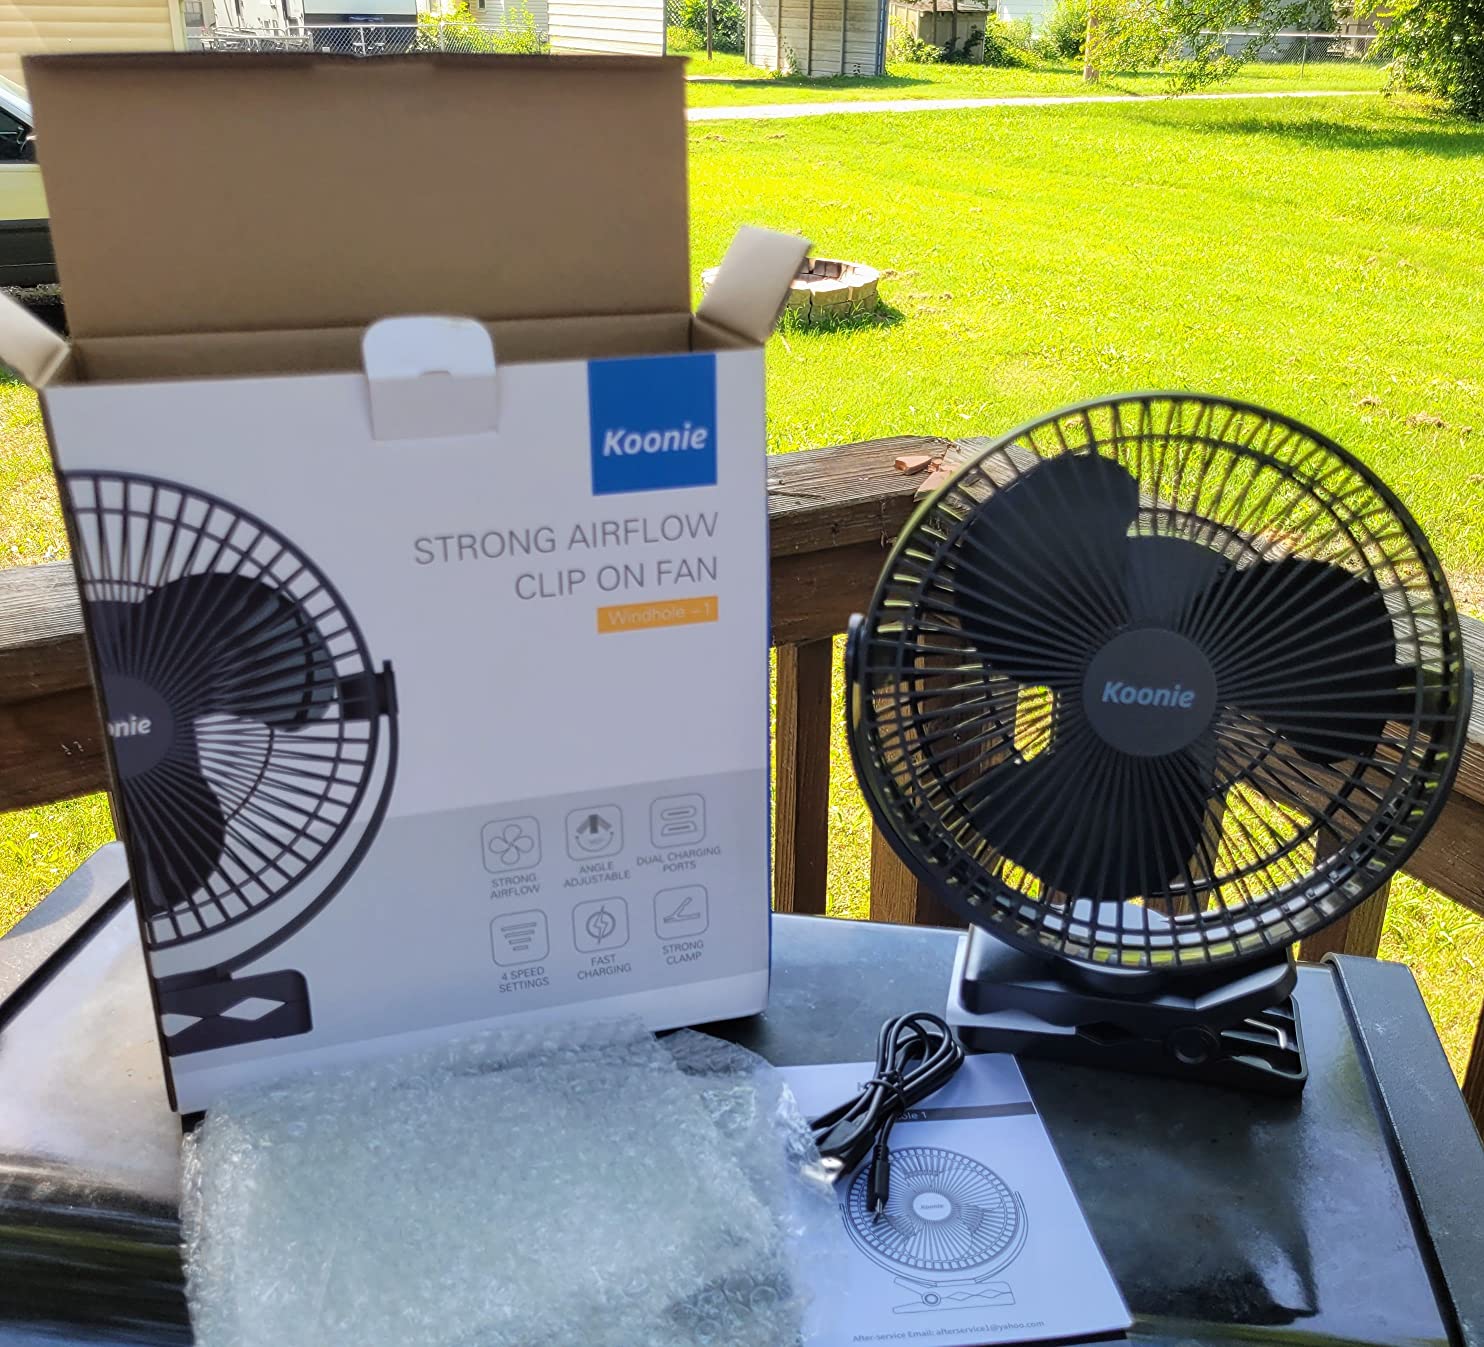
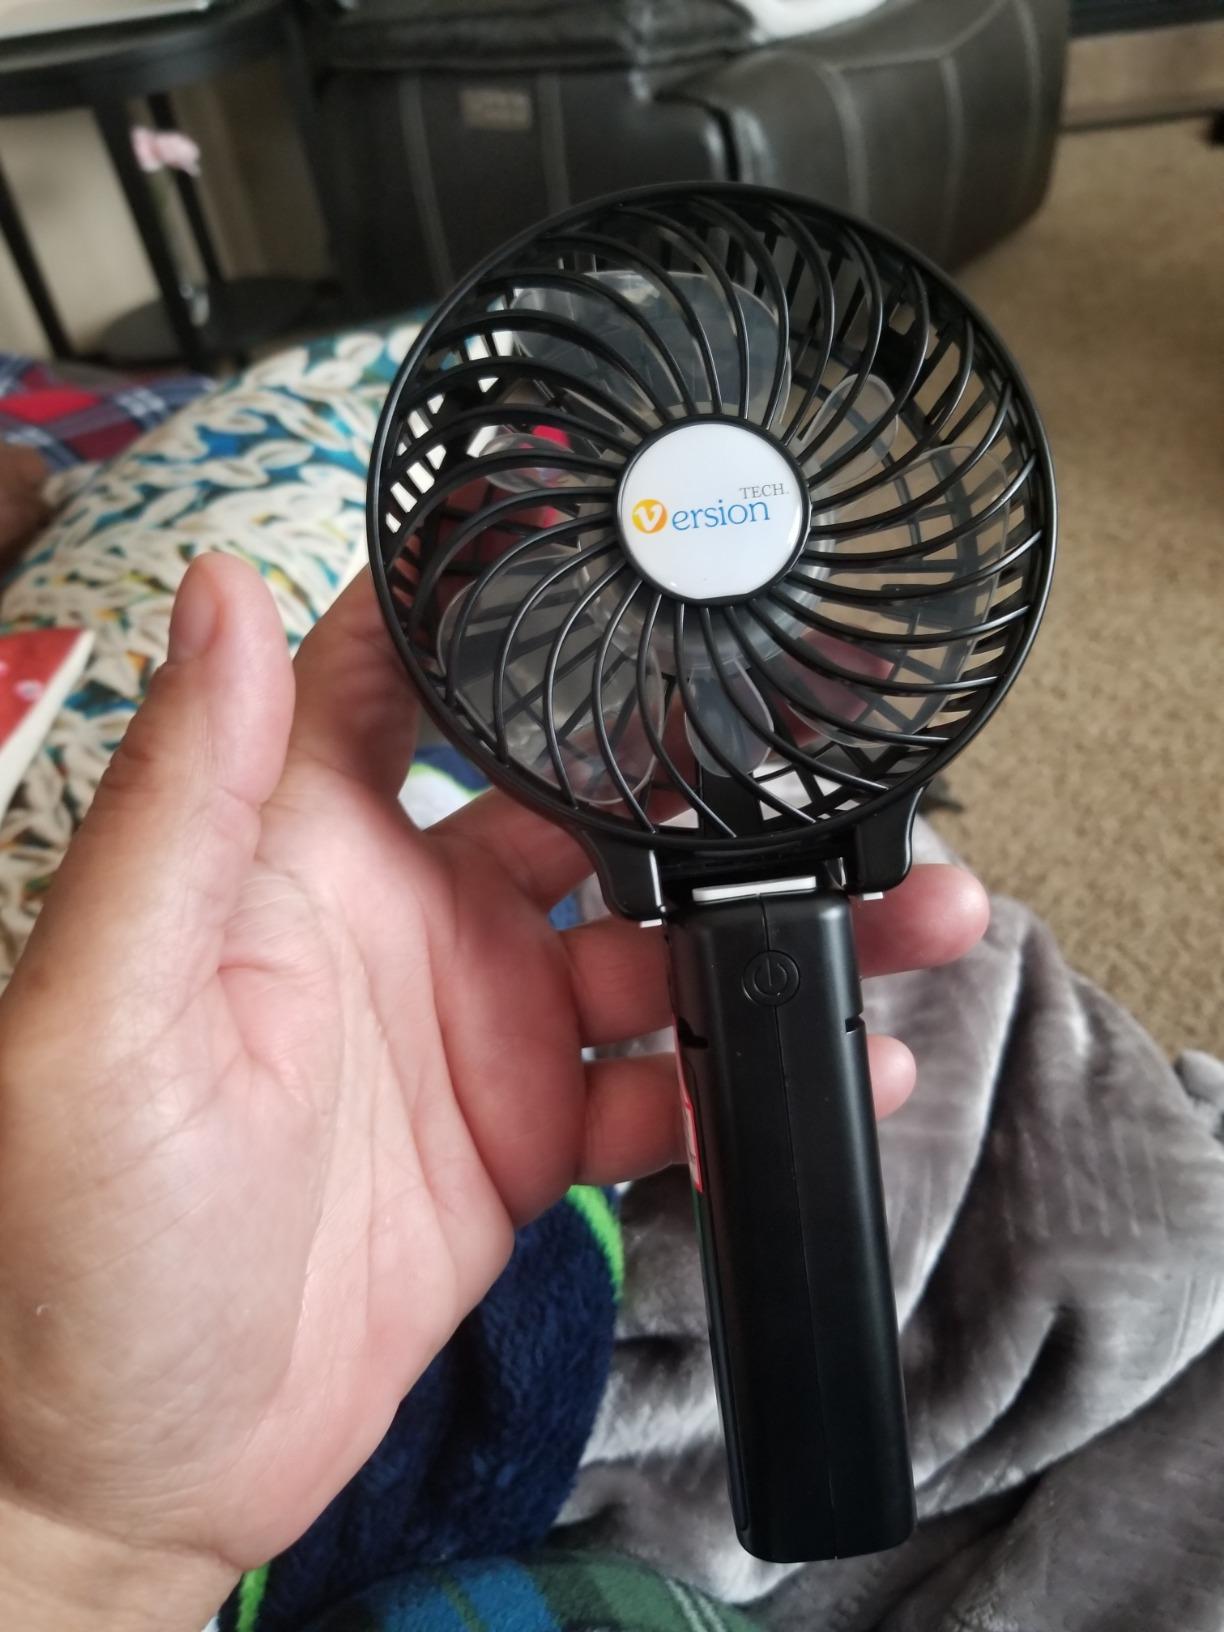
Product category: fan
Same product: no